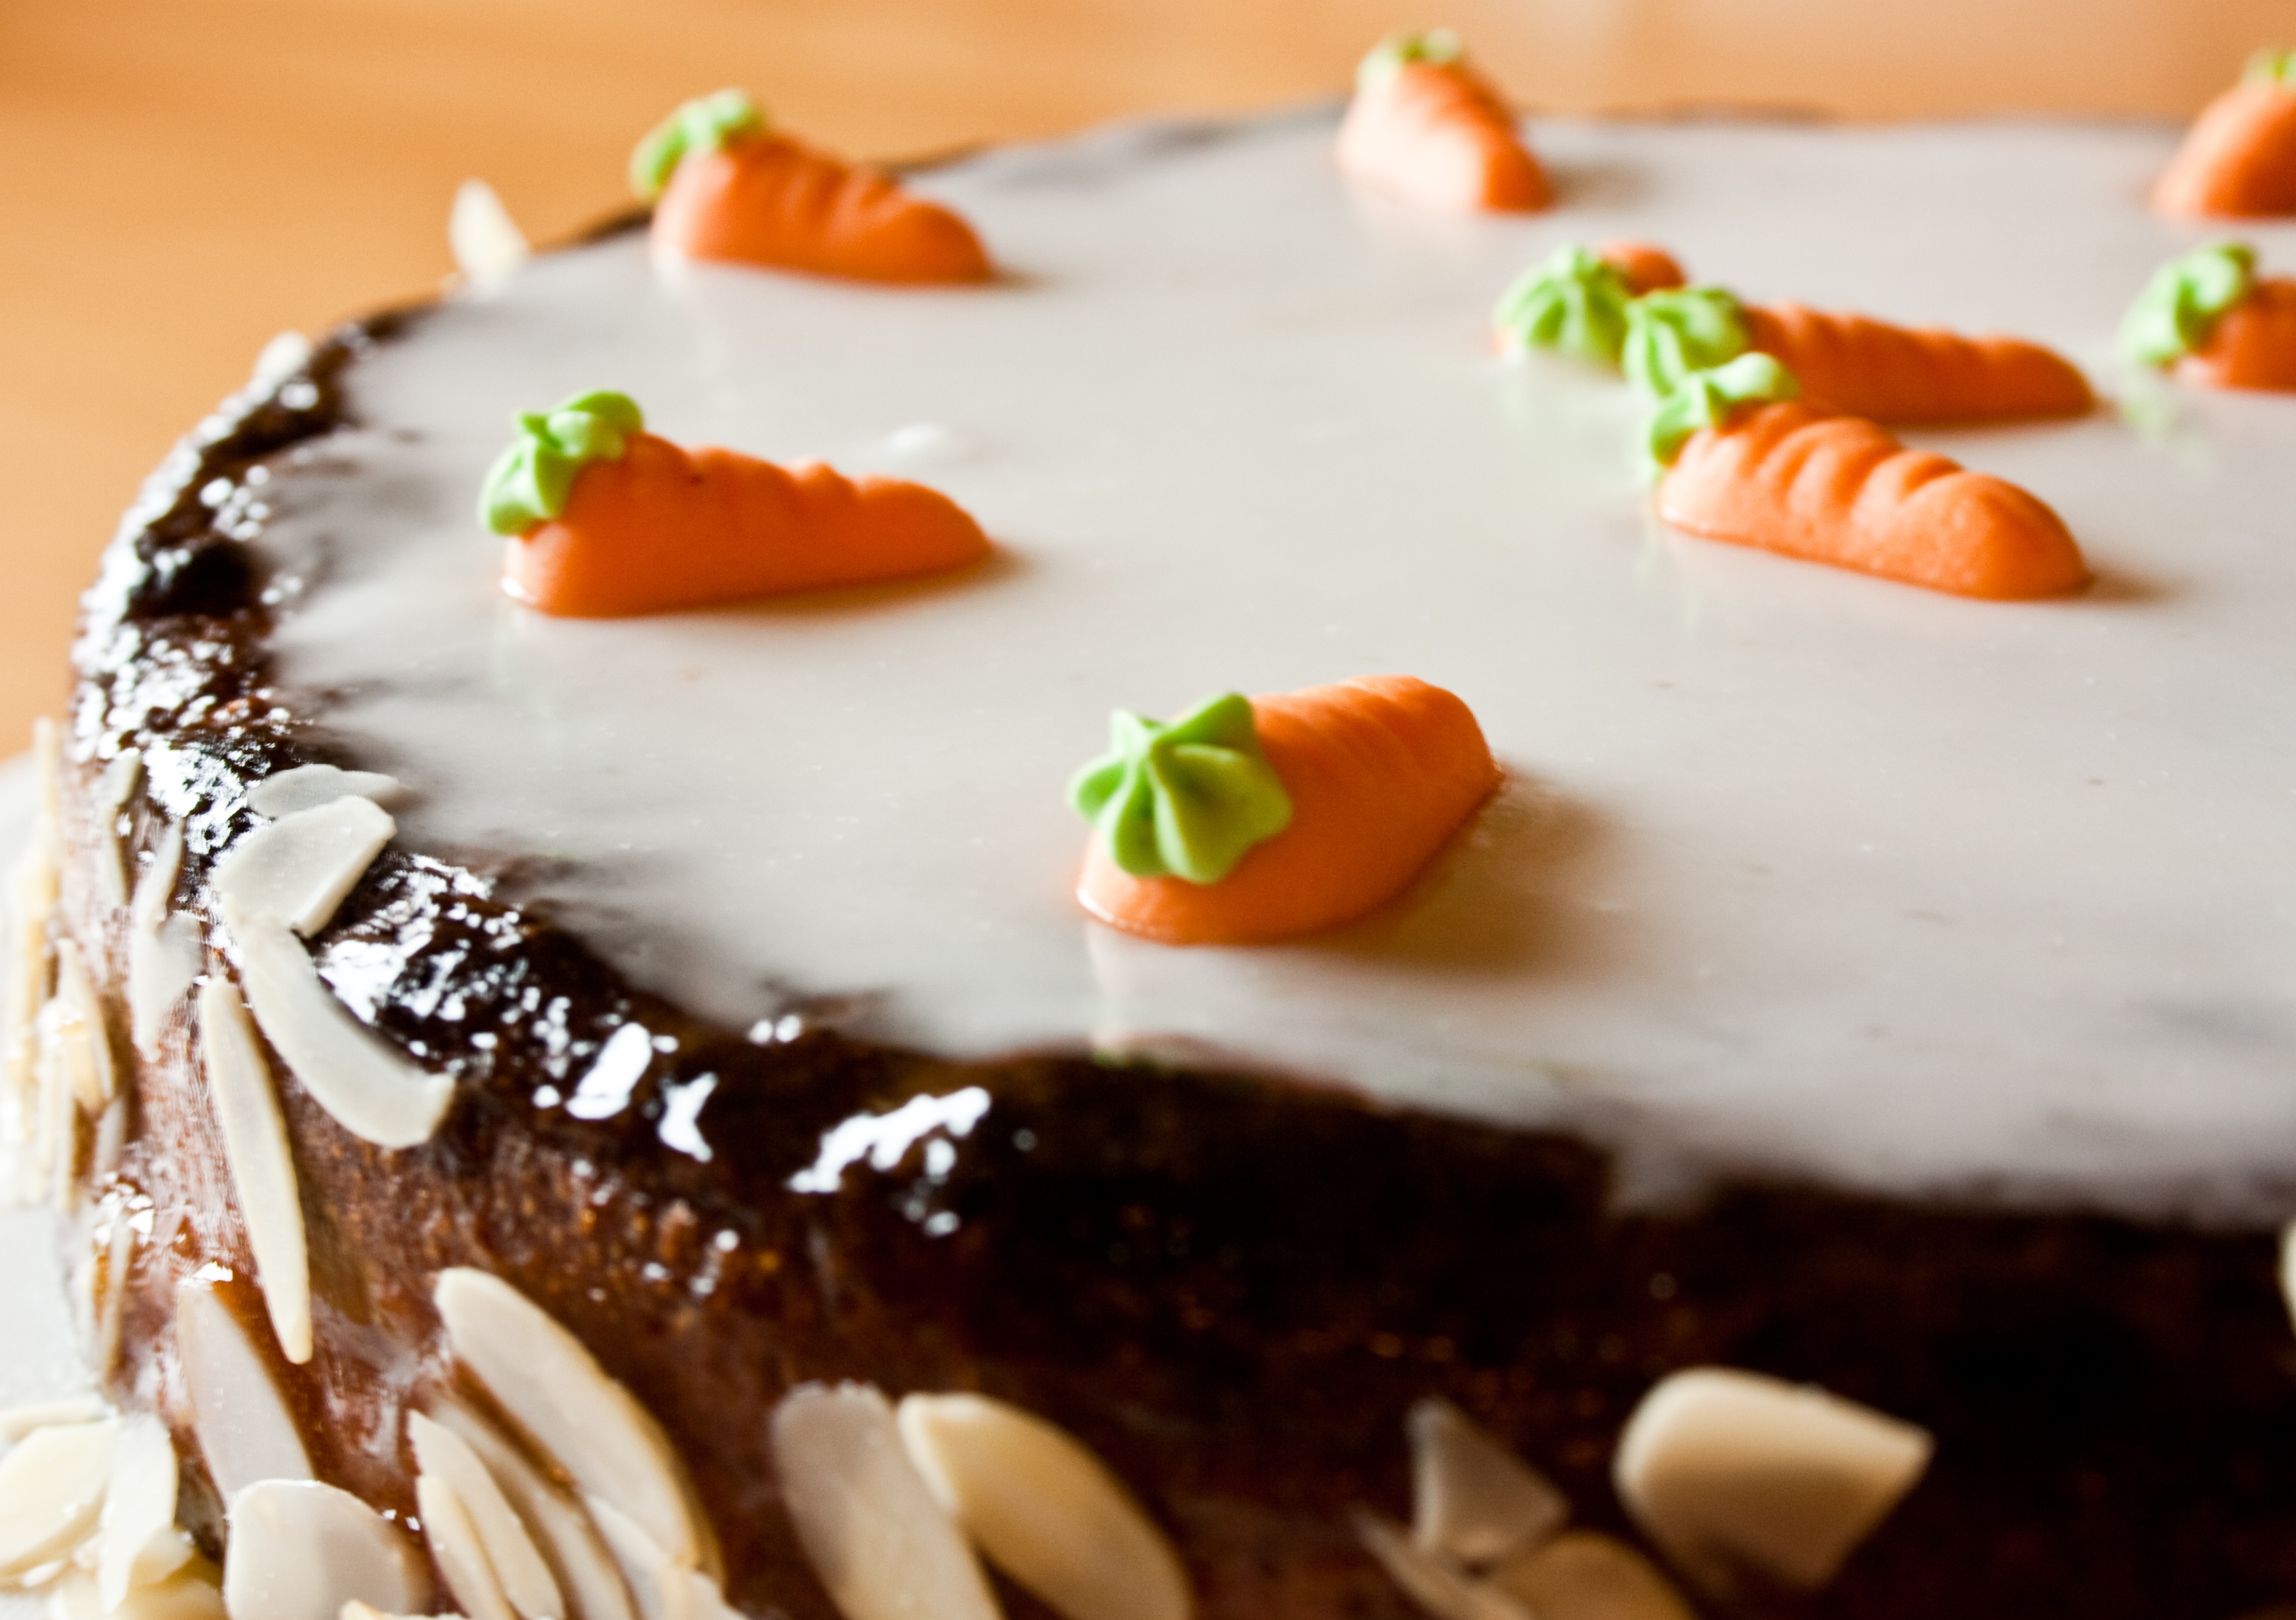
coffee, sweet, celebration, food, produce, baking, dessert, eat, cuisine, delicious, cake, carrot, ornament, birthday cake, chocolate cake, calories, icing, easter, sweetness, baked goods, coffee party, torte, buttercream, cake decorating